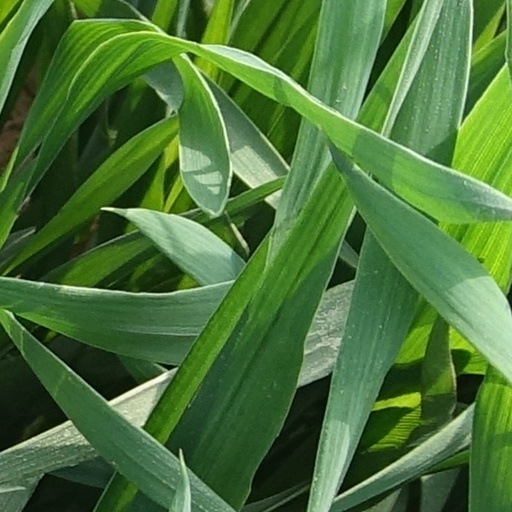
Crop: wheat